Kiteretsu Daihyakka

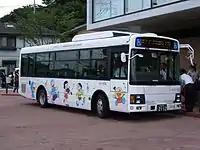
Drawings of Eiichi Kite and friends used on buses to and from the Fujiko F. Fujio Museum

The manga was later adapted into an anime series, which aired on Fuji TV between March 27, 1988 and June 9, 1996.